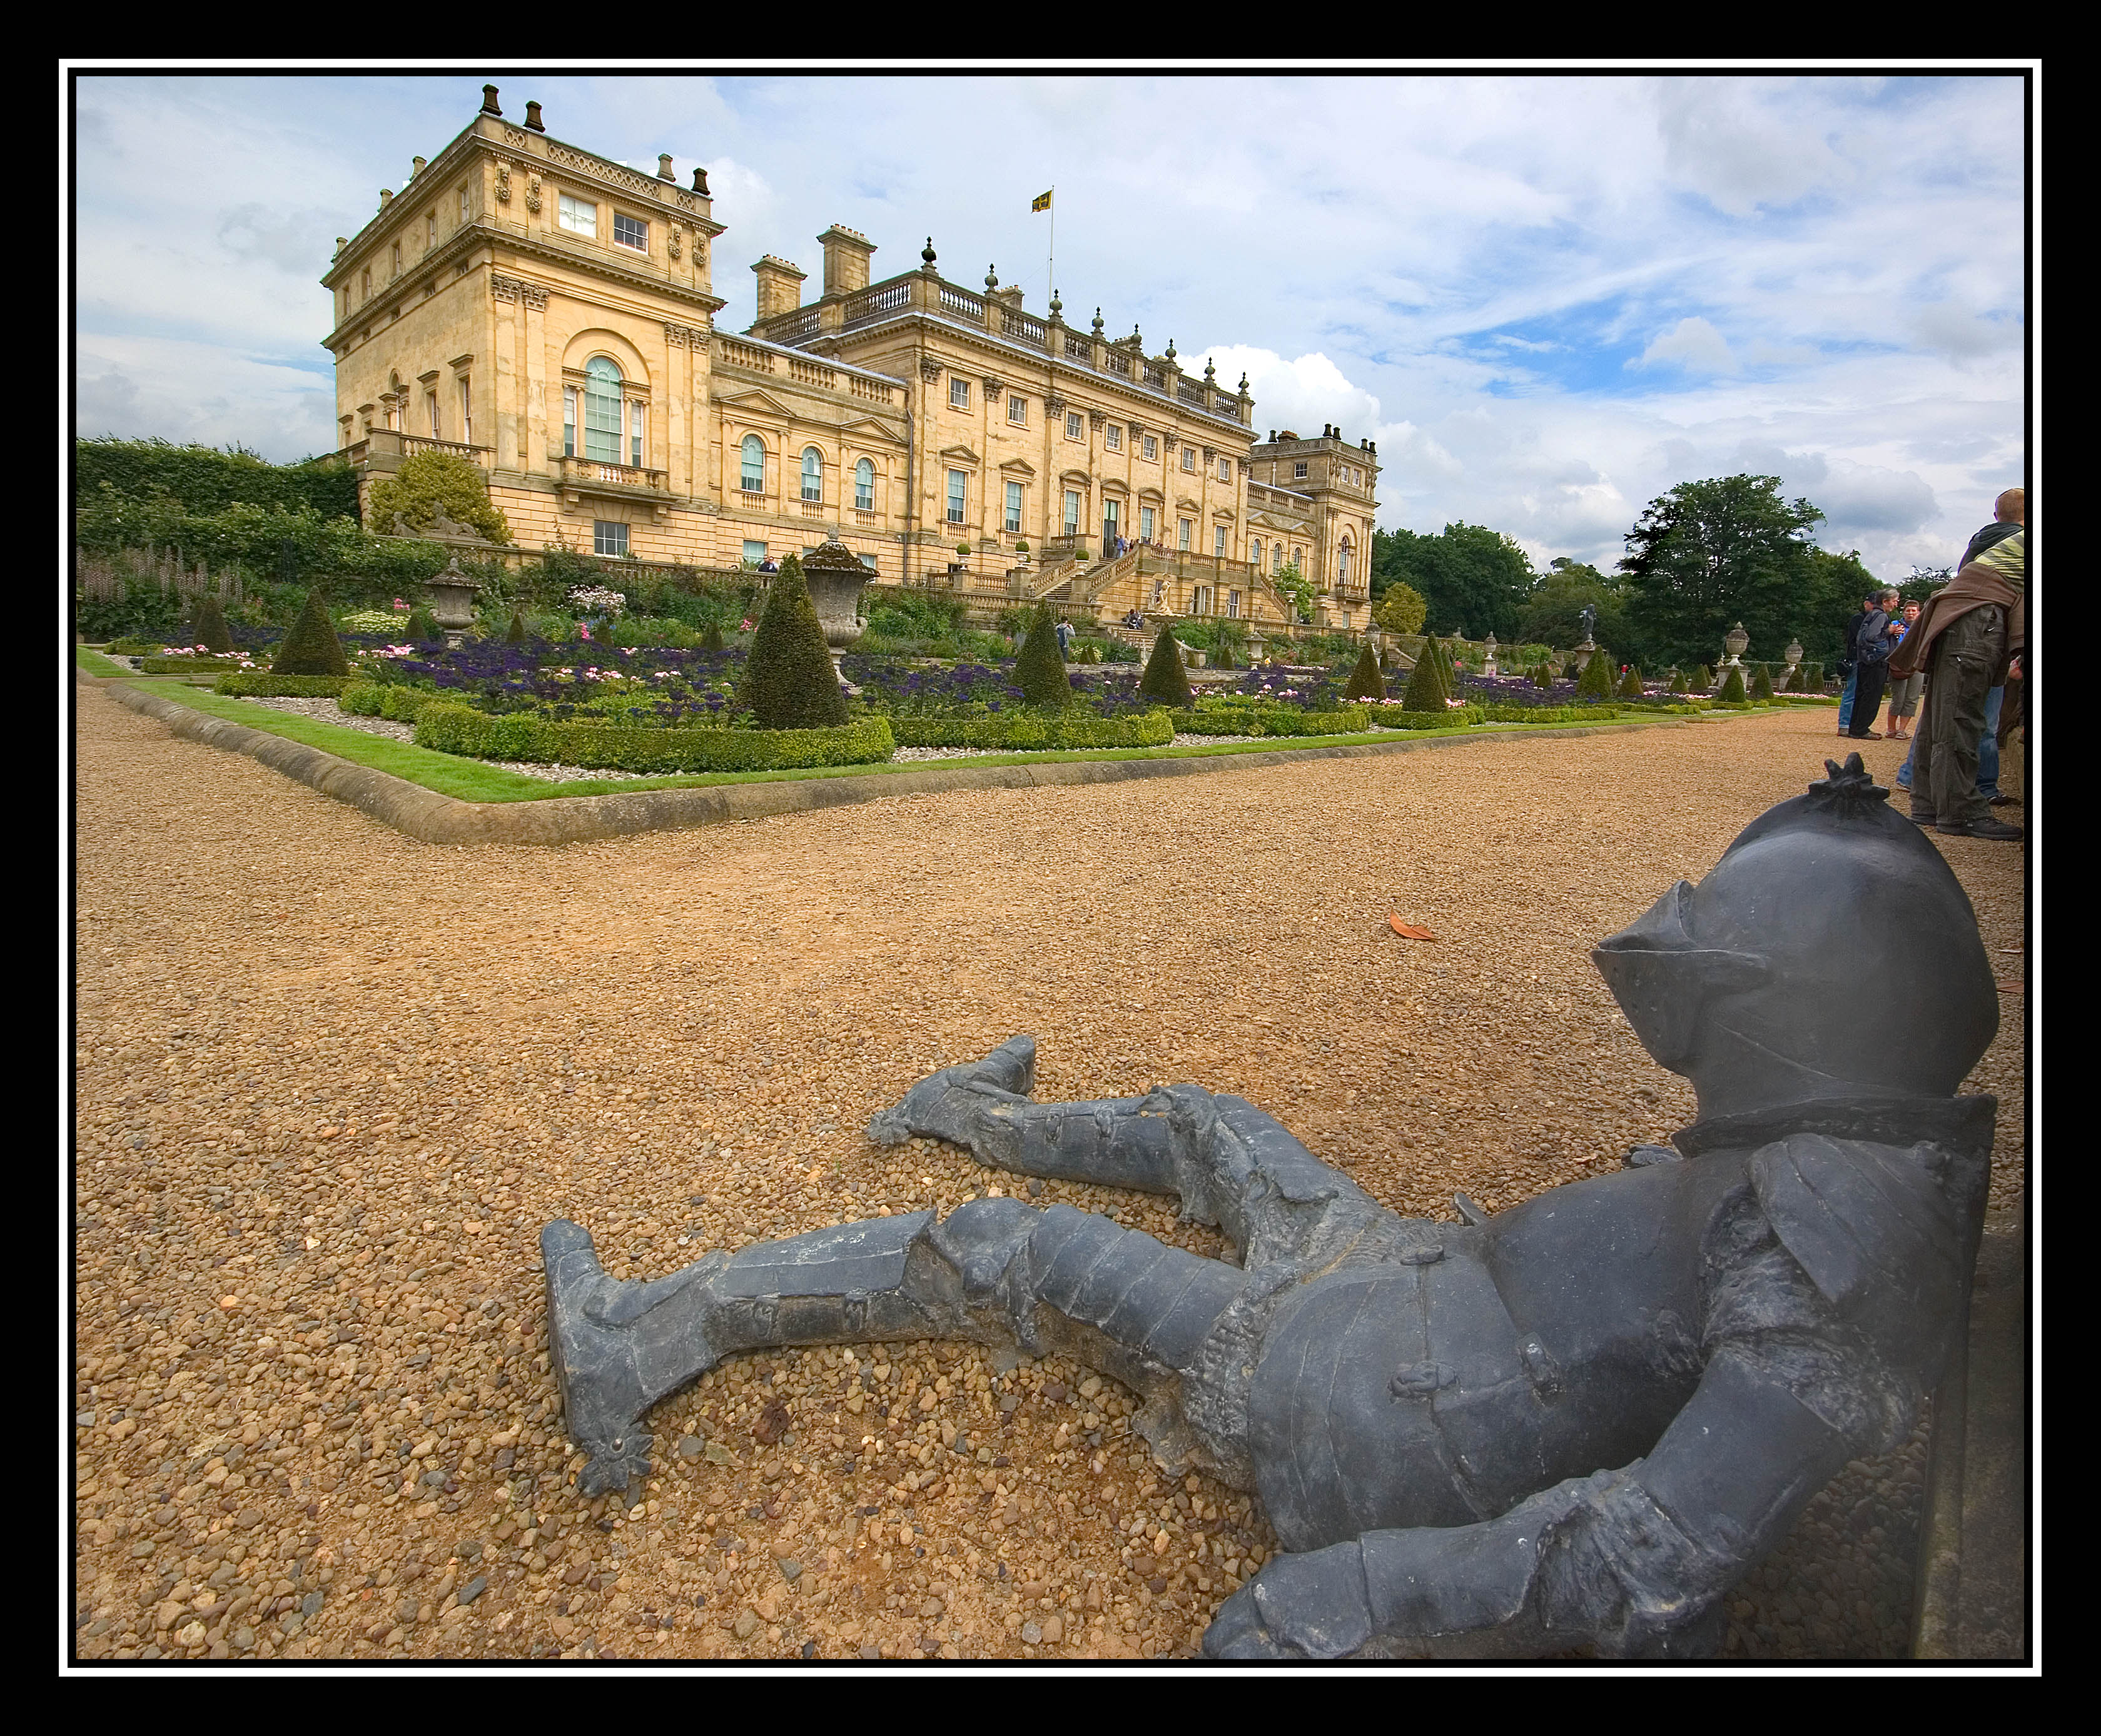
house, monument, garden, birds, yorkshire, screenshot, harewood, ancient history